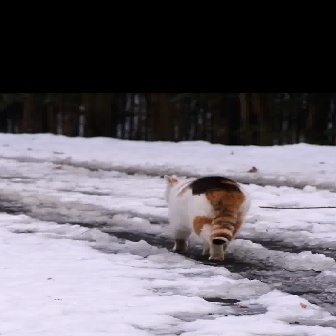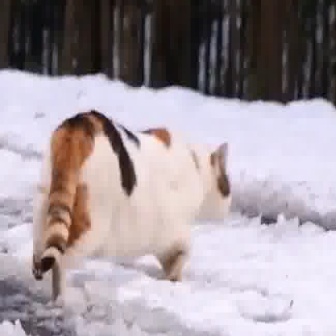
  Please identify the target specified by the bounding box [163,173,251,261] in the first image and locate it in the second image. Return the coordinates in [x_min,y_min,x_max,y_max] format.
Answer: [30,108,231,310]